Frontier Central High School

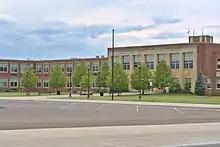
Front entranceway and bus circle

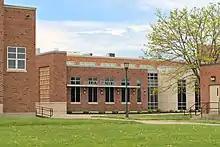
Library Media Center

Frontier High School was built in 1954 and opened on September 7, 1955, replacing the former Blasdell High School. It was dedicated on April 15, 1956.